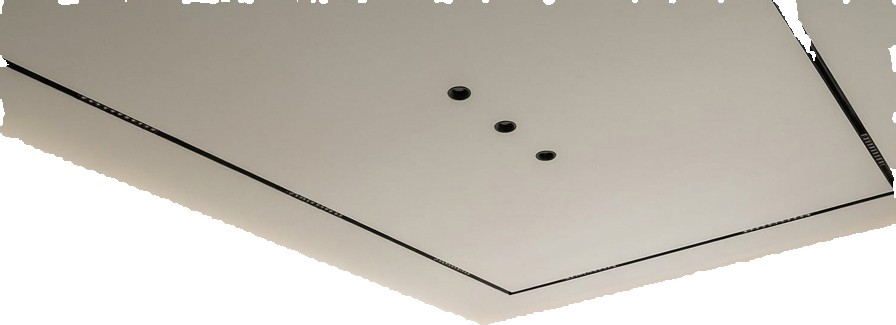
Surface category: ceiling